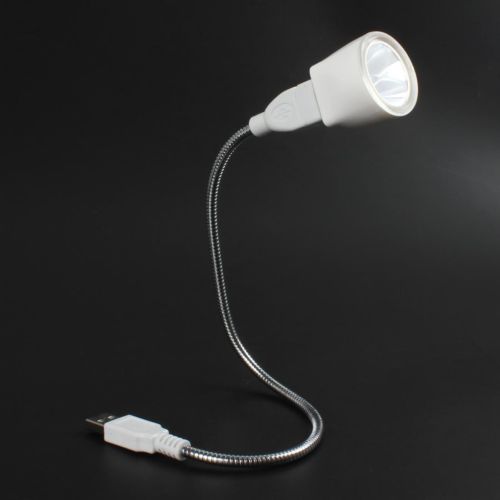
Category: lamp